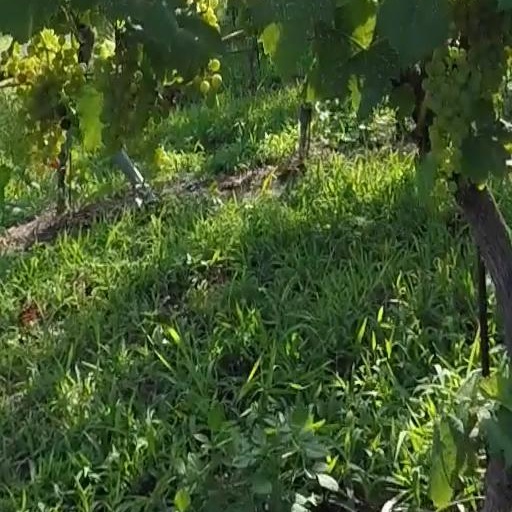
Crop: grape